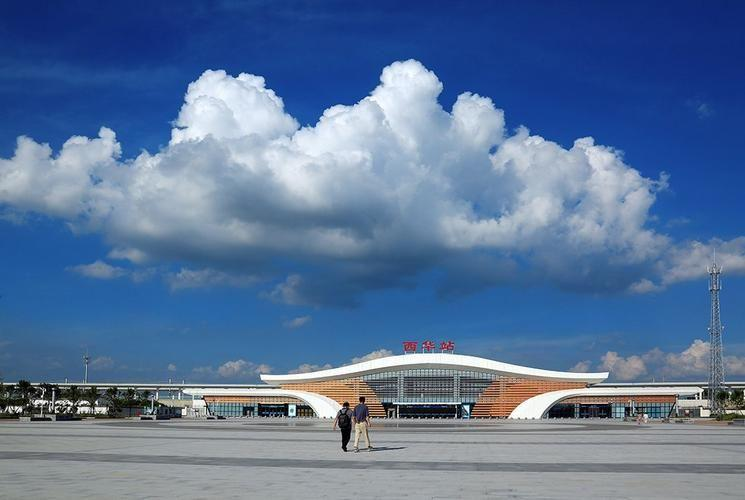
地标名称：西华站
所在城市：周口市·西华县